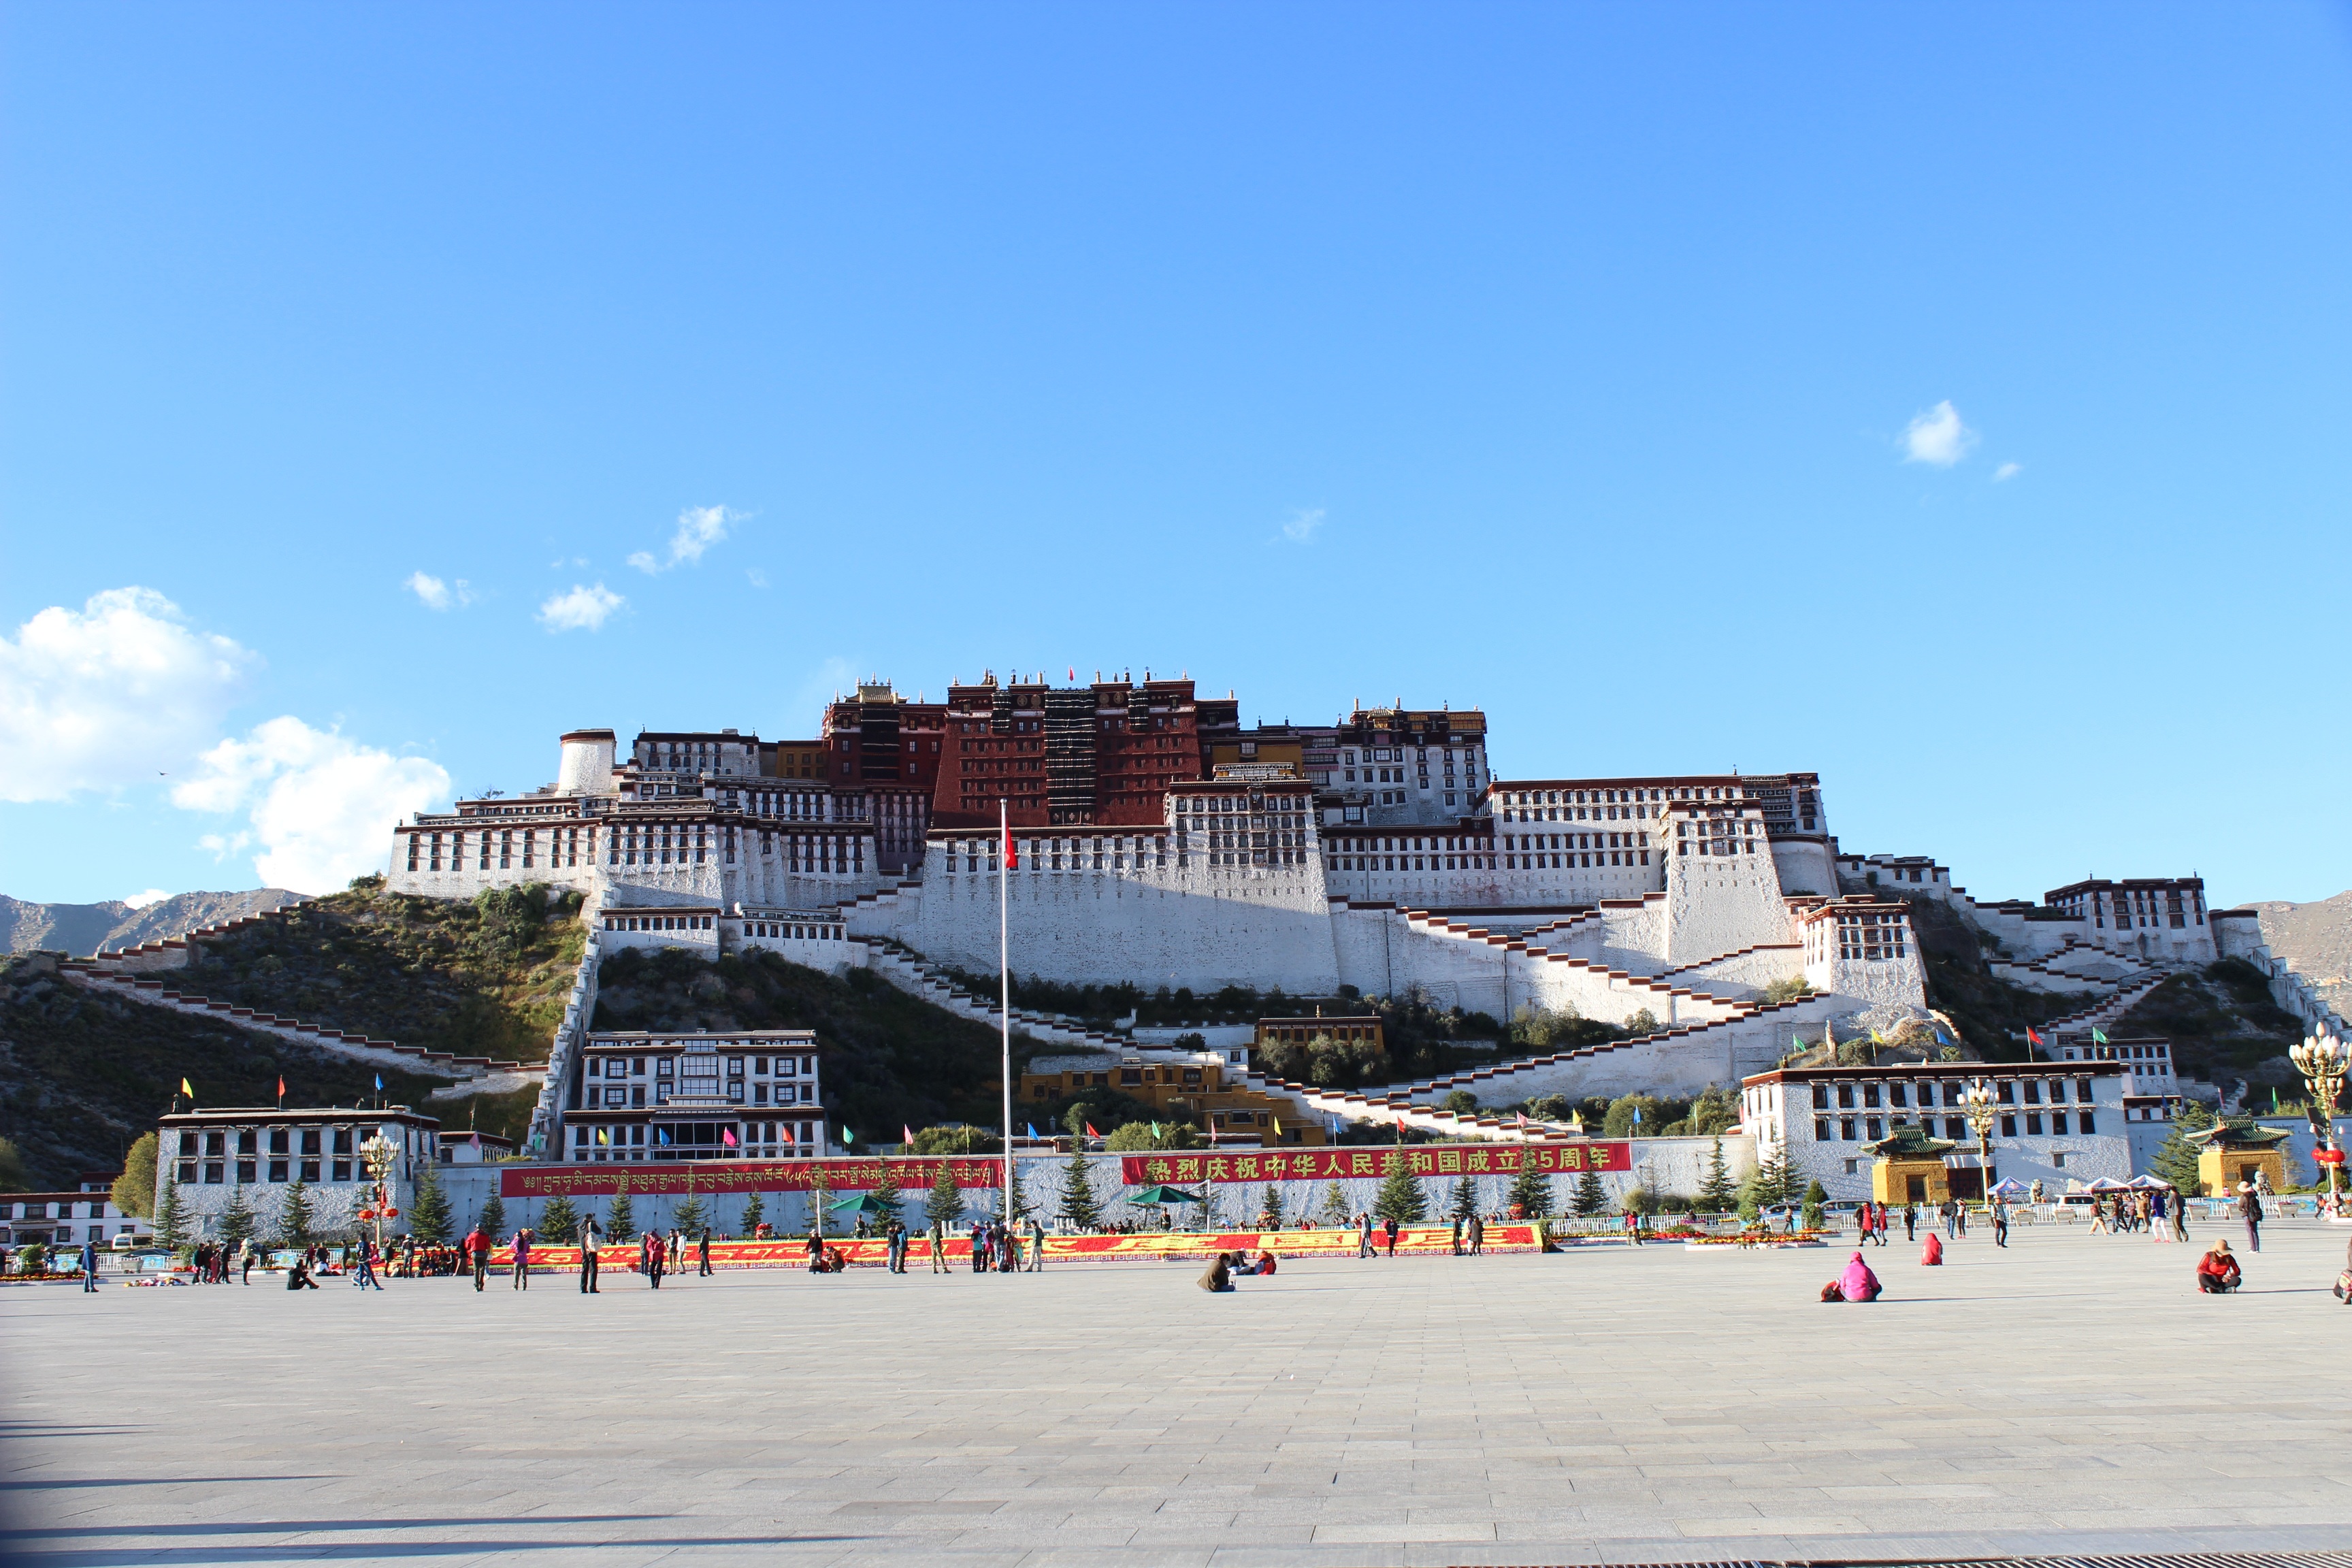
beach, sea, coast, structure, boardwalk, town, building, walkway, vacation, tourism, stadium, tibet, resort, town square, china, lhasa, the scenery, the potala palace, sport venue